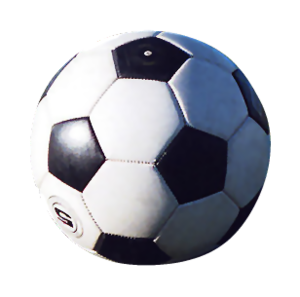
La loi 2 du football fait partie des lois du jeu régissant le football, maintenues par l'International Football Association Board et concerne le ballon.